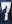
Number: 7